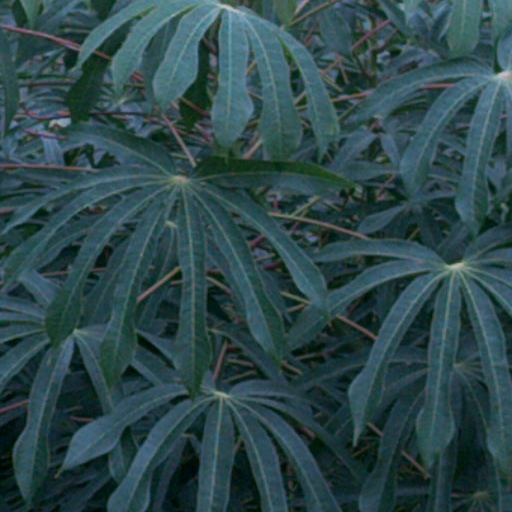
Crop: cassava